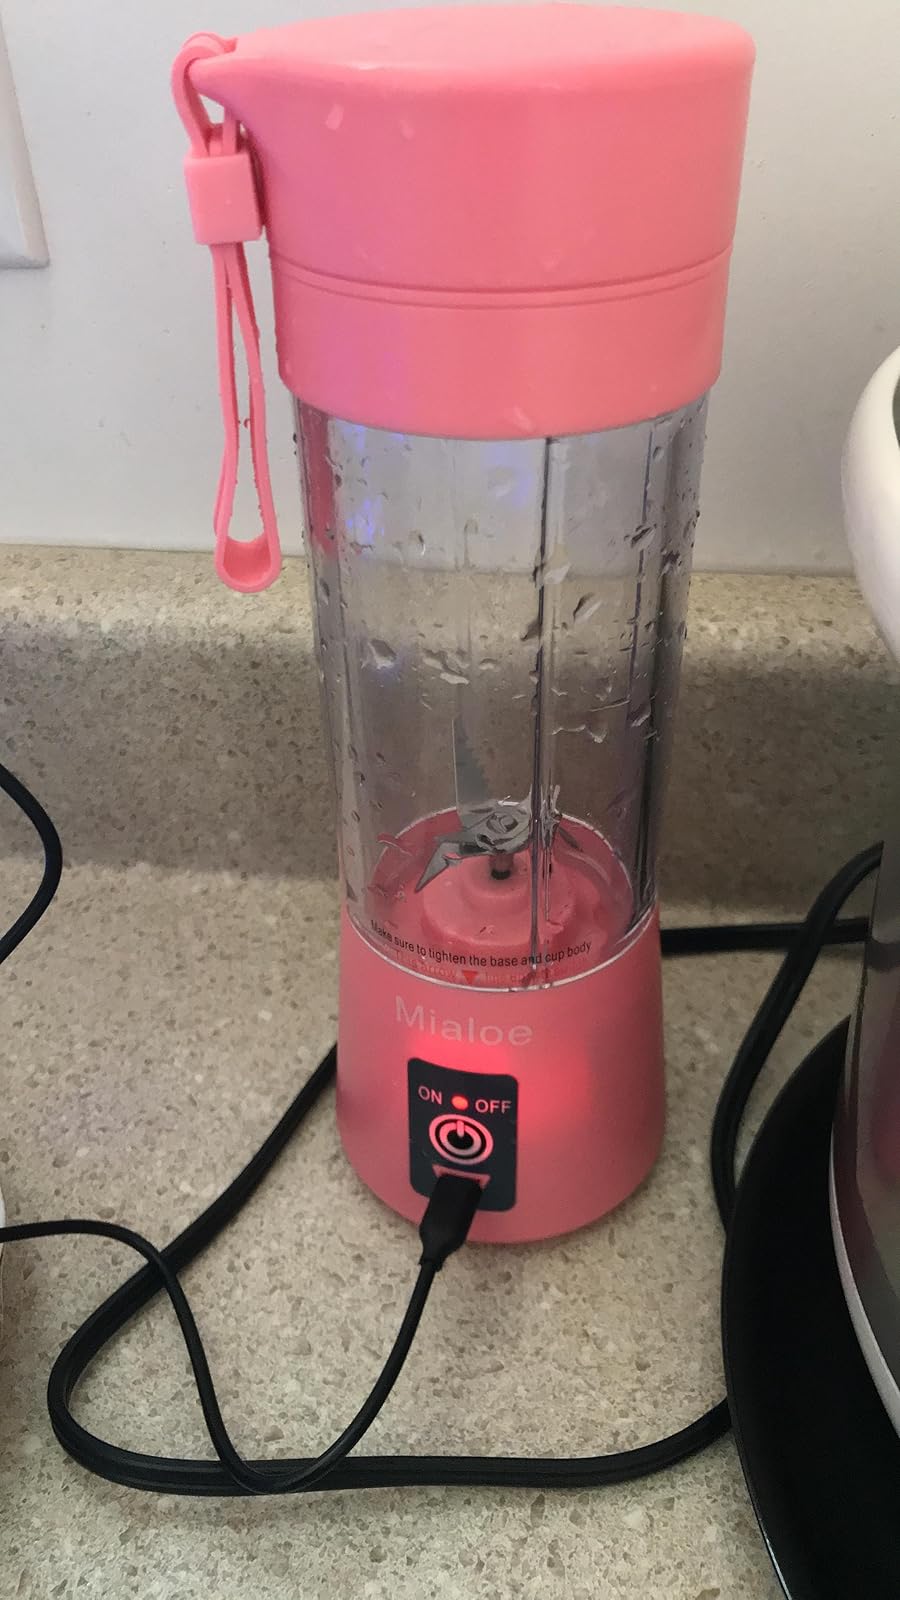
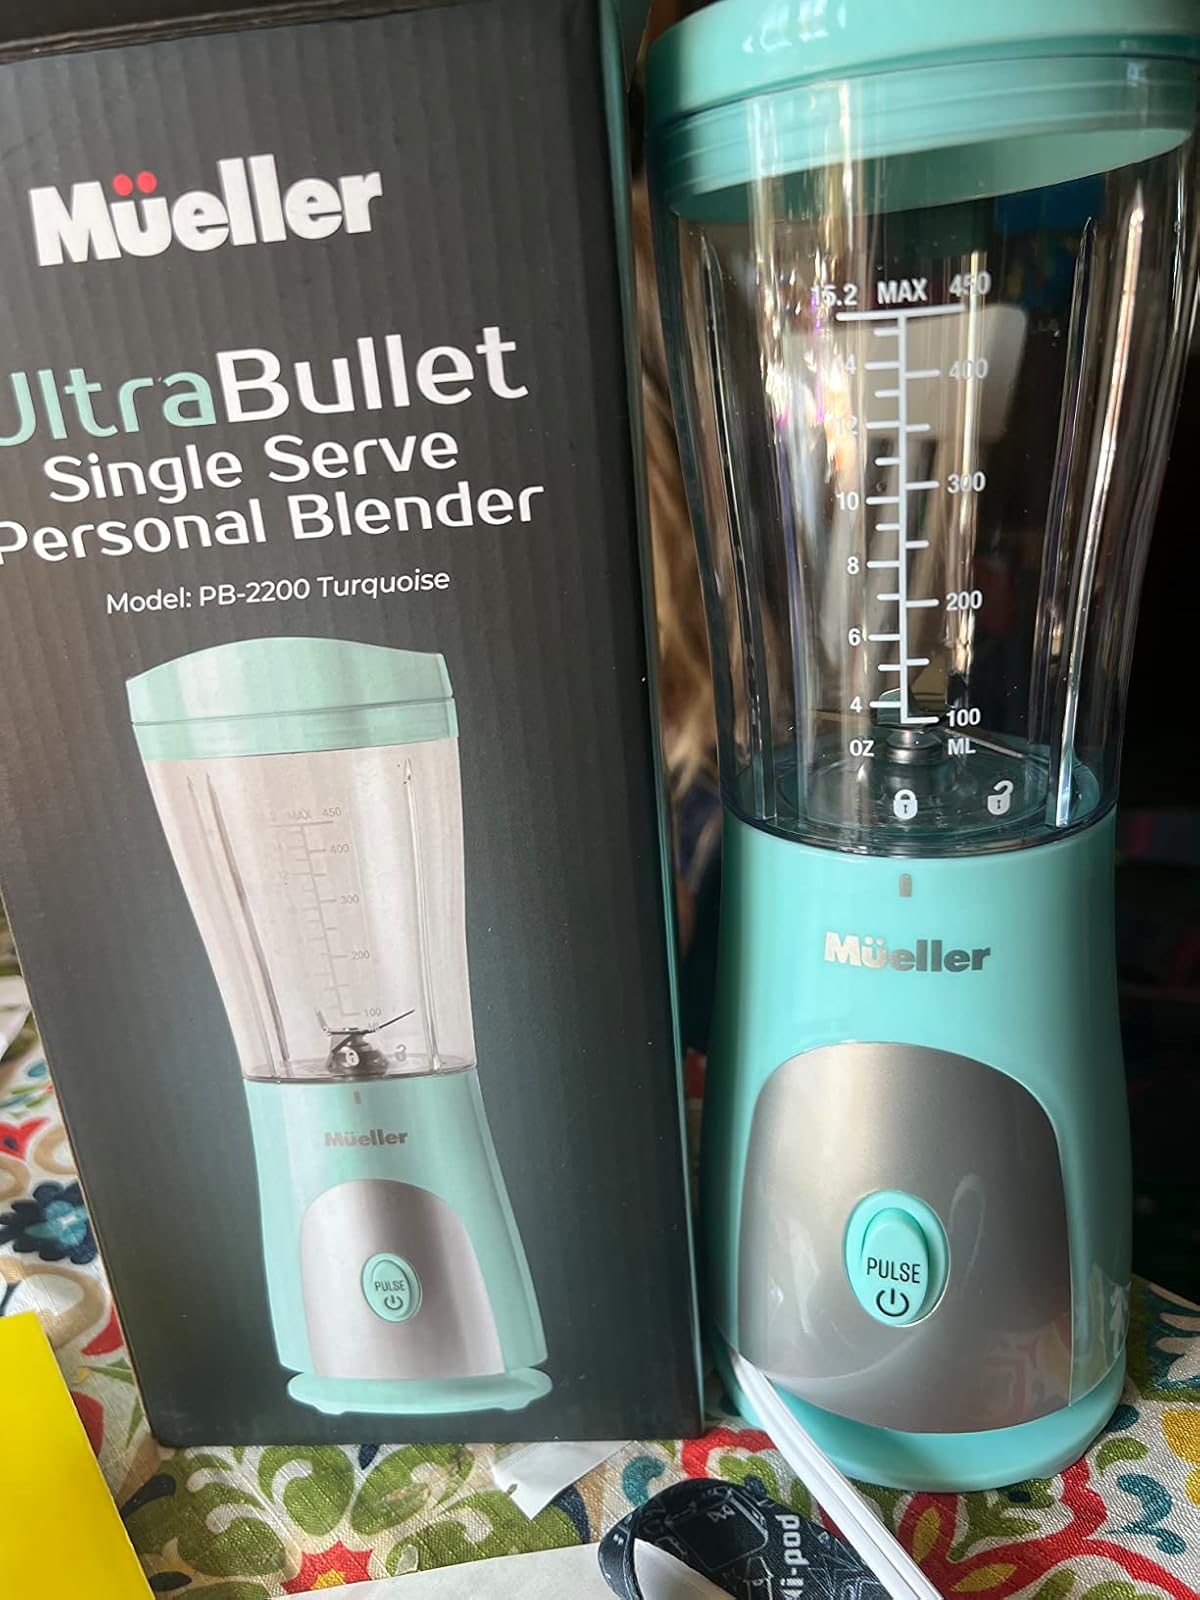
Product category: items_blender
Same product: no